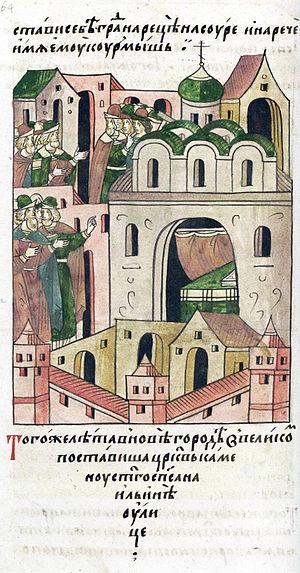
L'église de la Transfiguration-du-Sauveur-sur-Iline ou église du Sauveur de la Transfiguration-dans-la-rue-Iline, est un édifice religieux de la ville de Novgorod en Russie construit en 1374 et réputé pour avoir conservé jusqu'à nos jours des fresques réalisées par Théophane le Grec, datant de 1378.